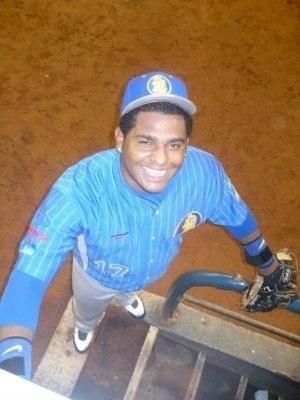
Pablo Emilio Sandoval est un joueur de troisième but des Giants de San Francisco de la Ligue majeure de baseball.